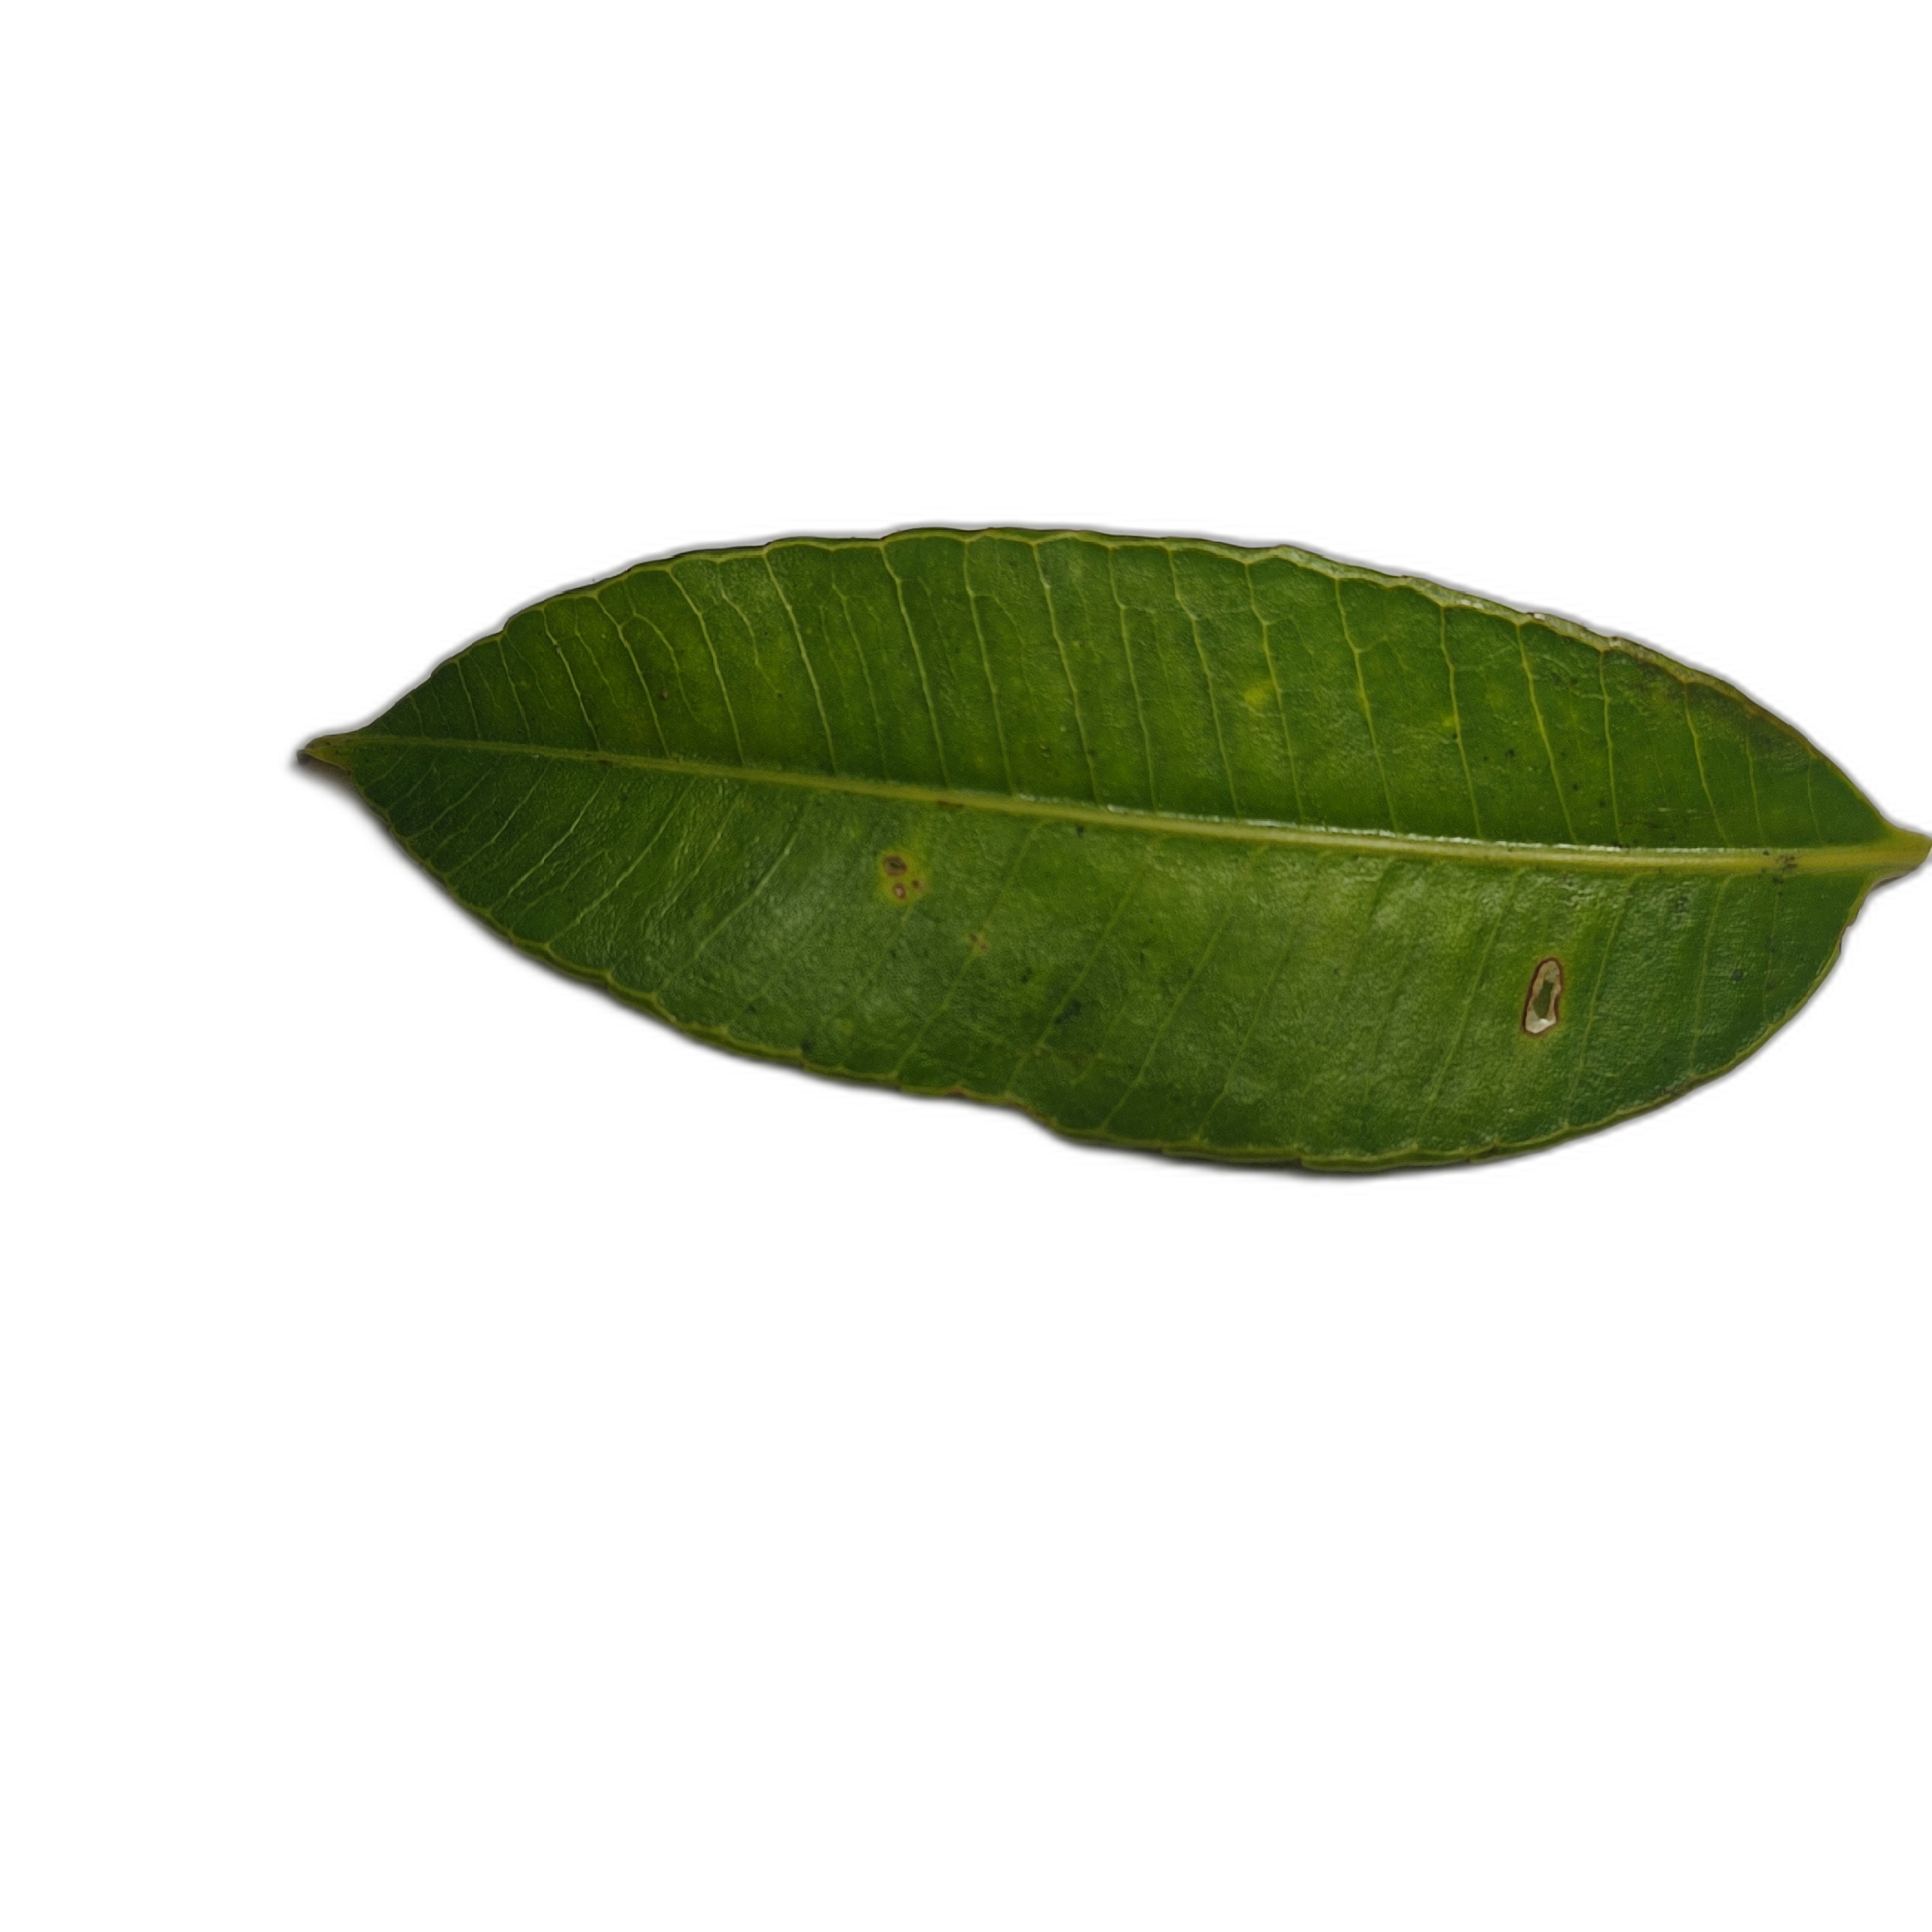
Label: healthy